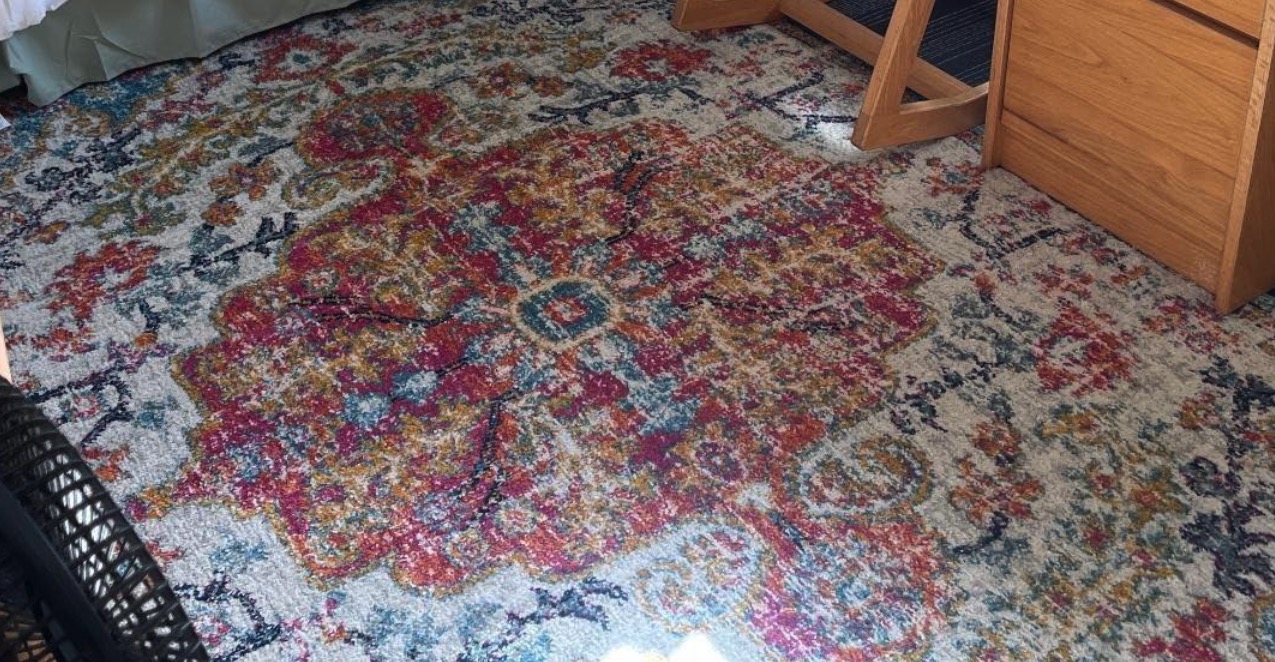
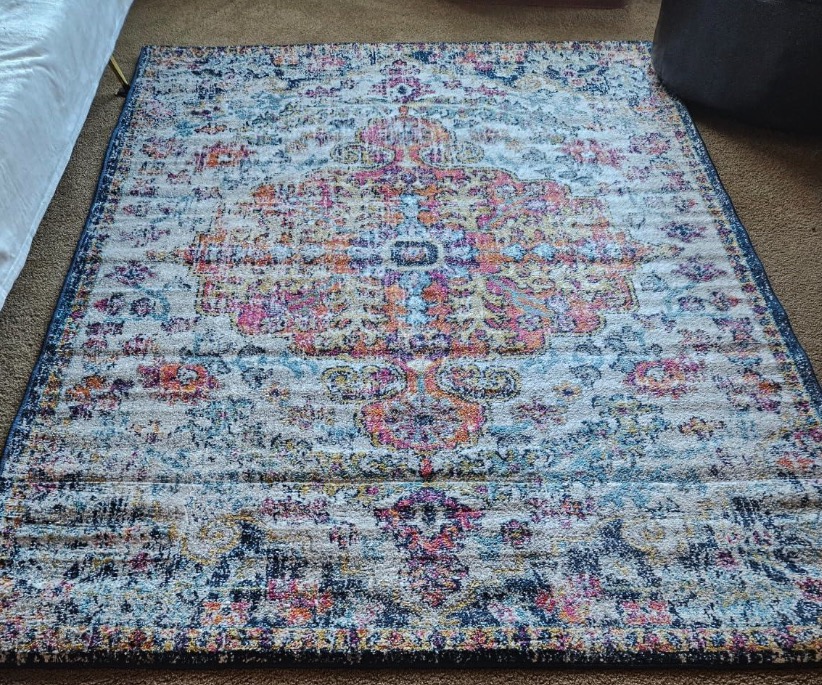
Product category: misc
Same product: yes